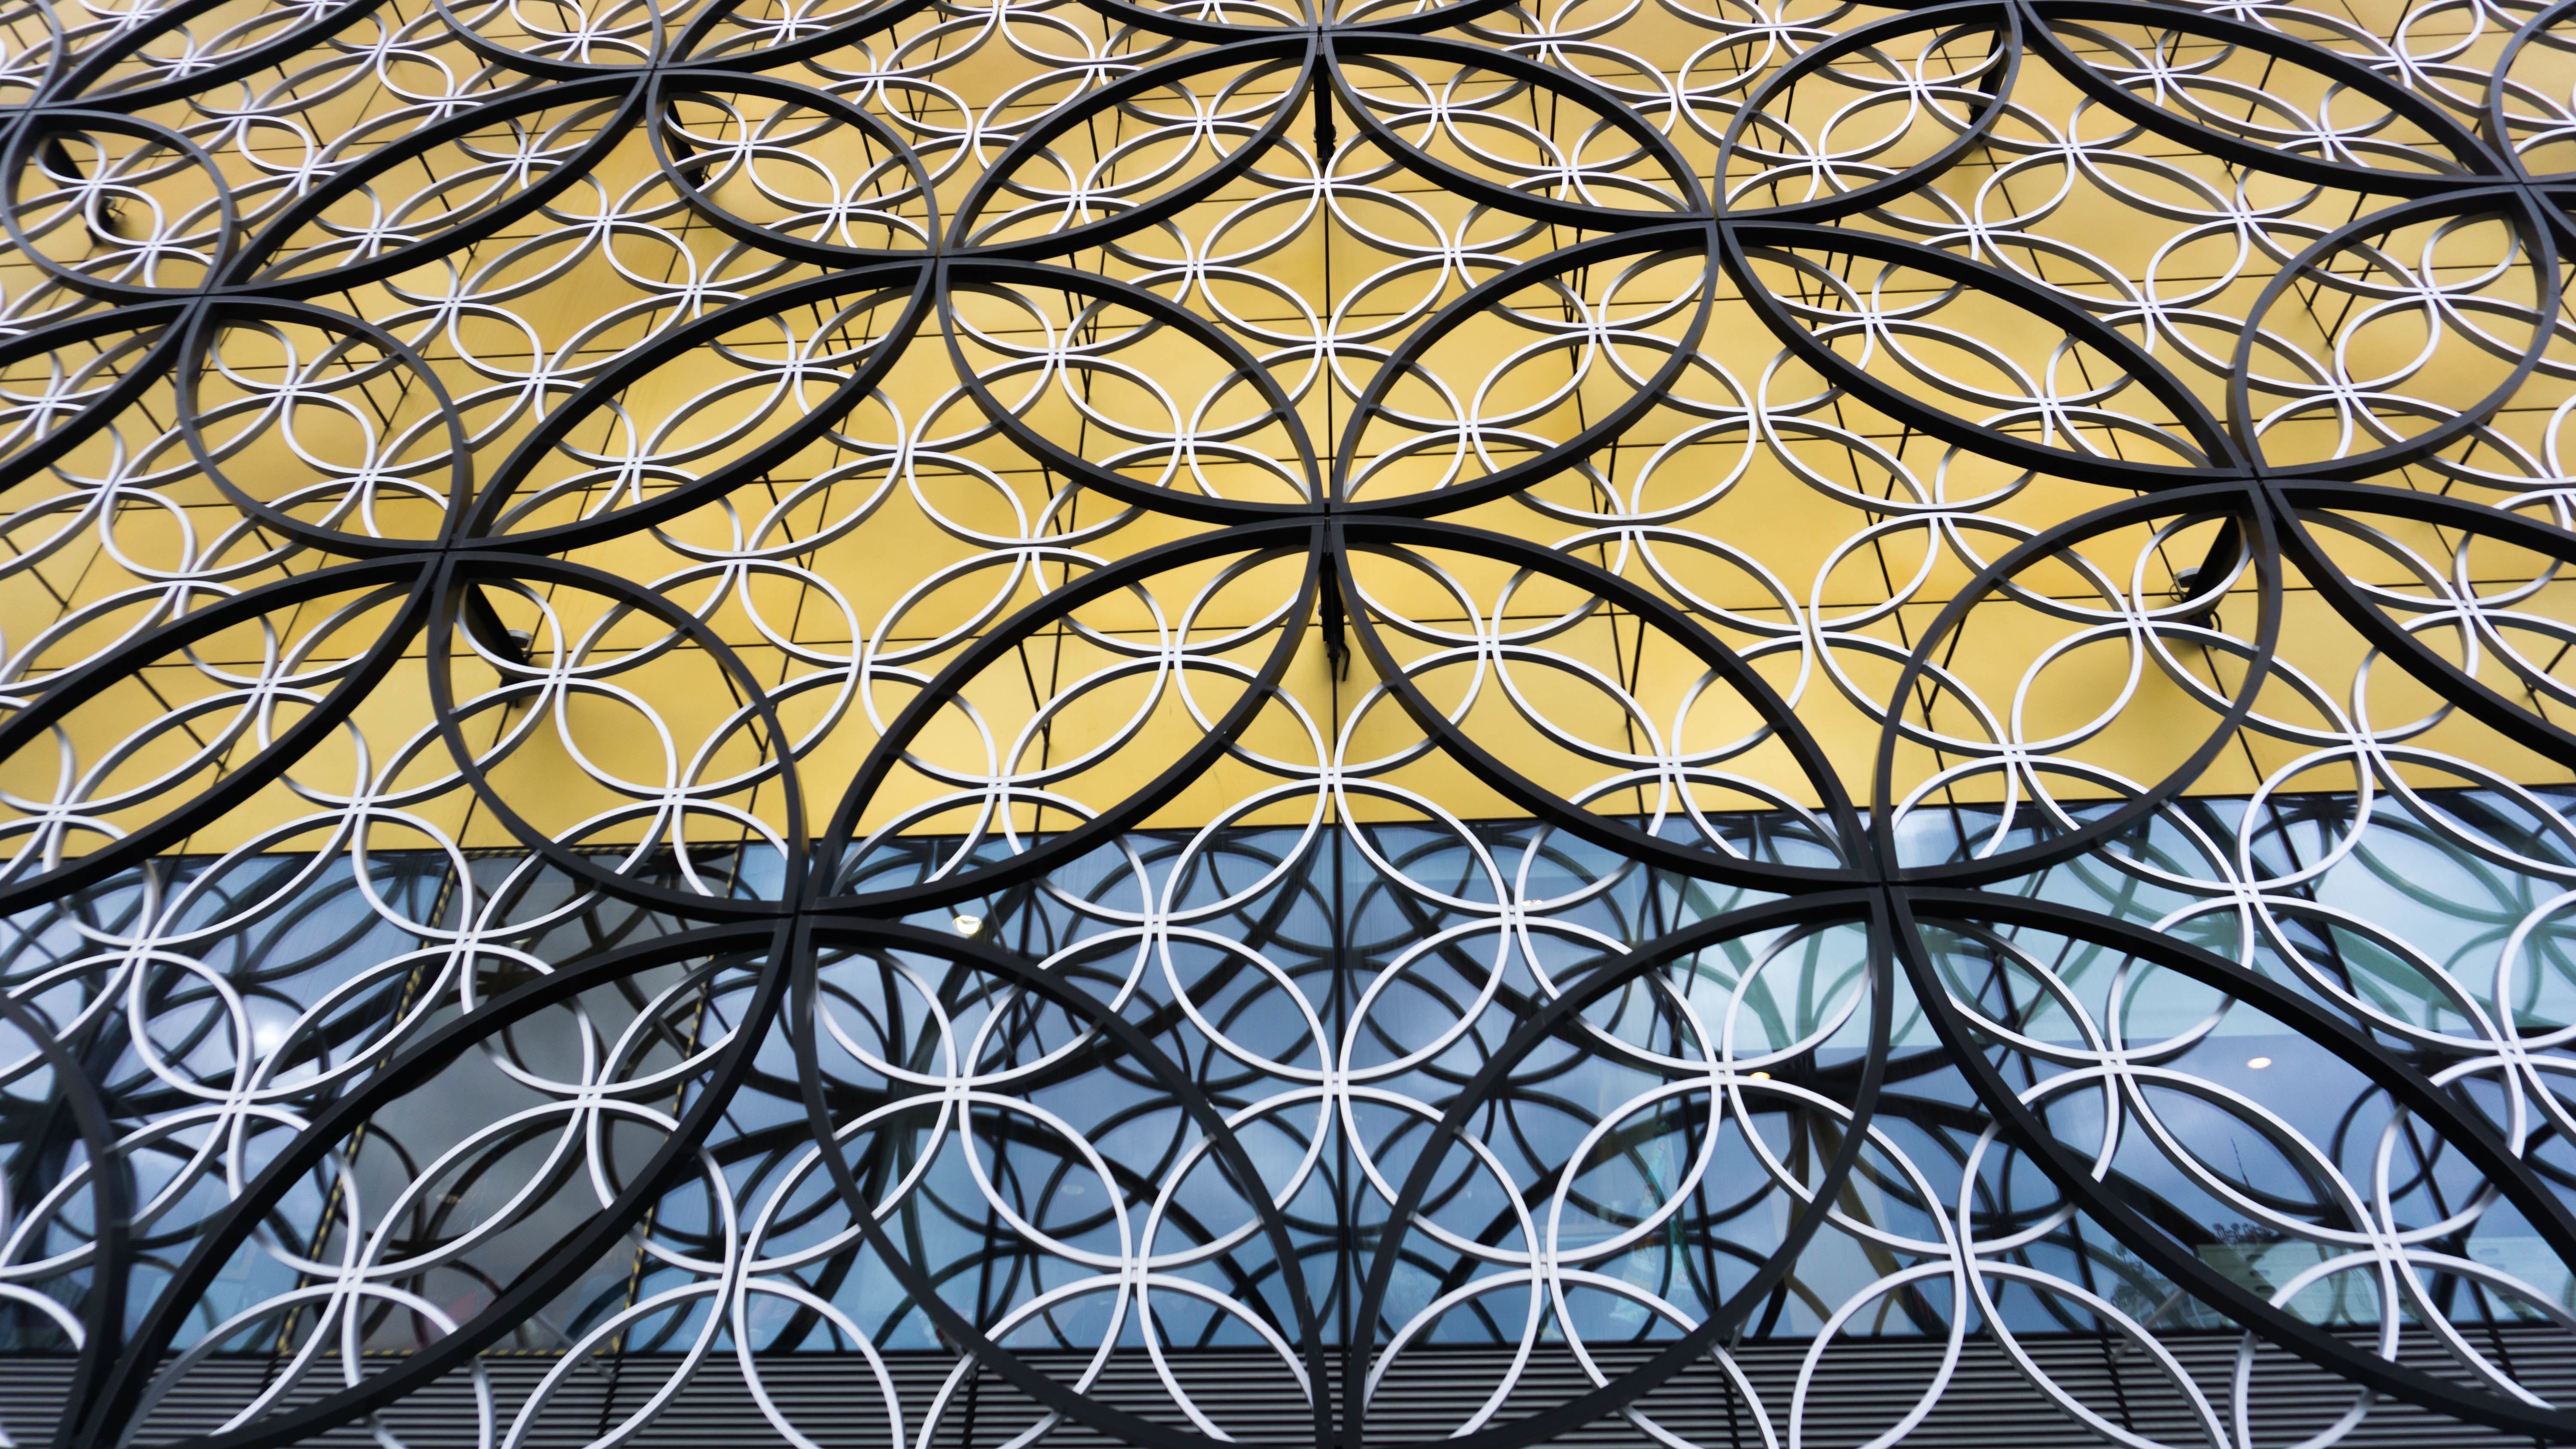
wheel, window, glass, pattern, line, material, circle, art, design, symmetry, dome, outdoor structure